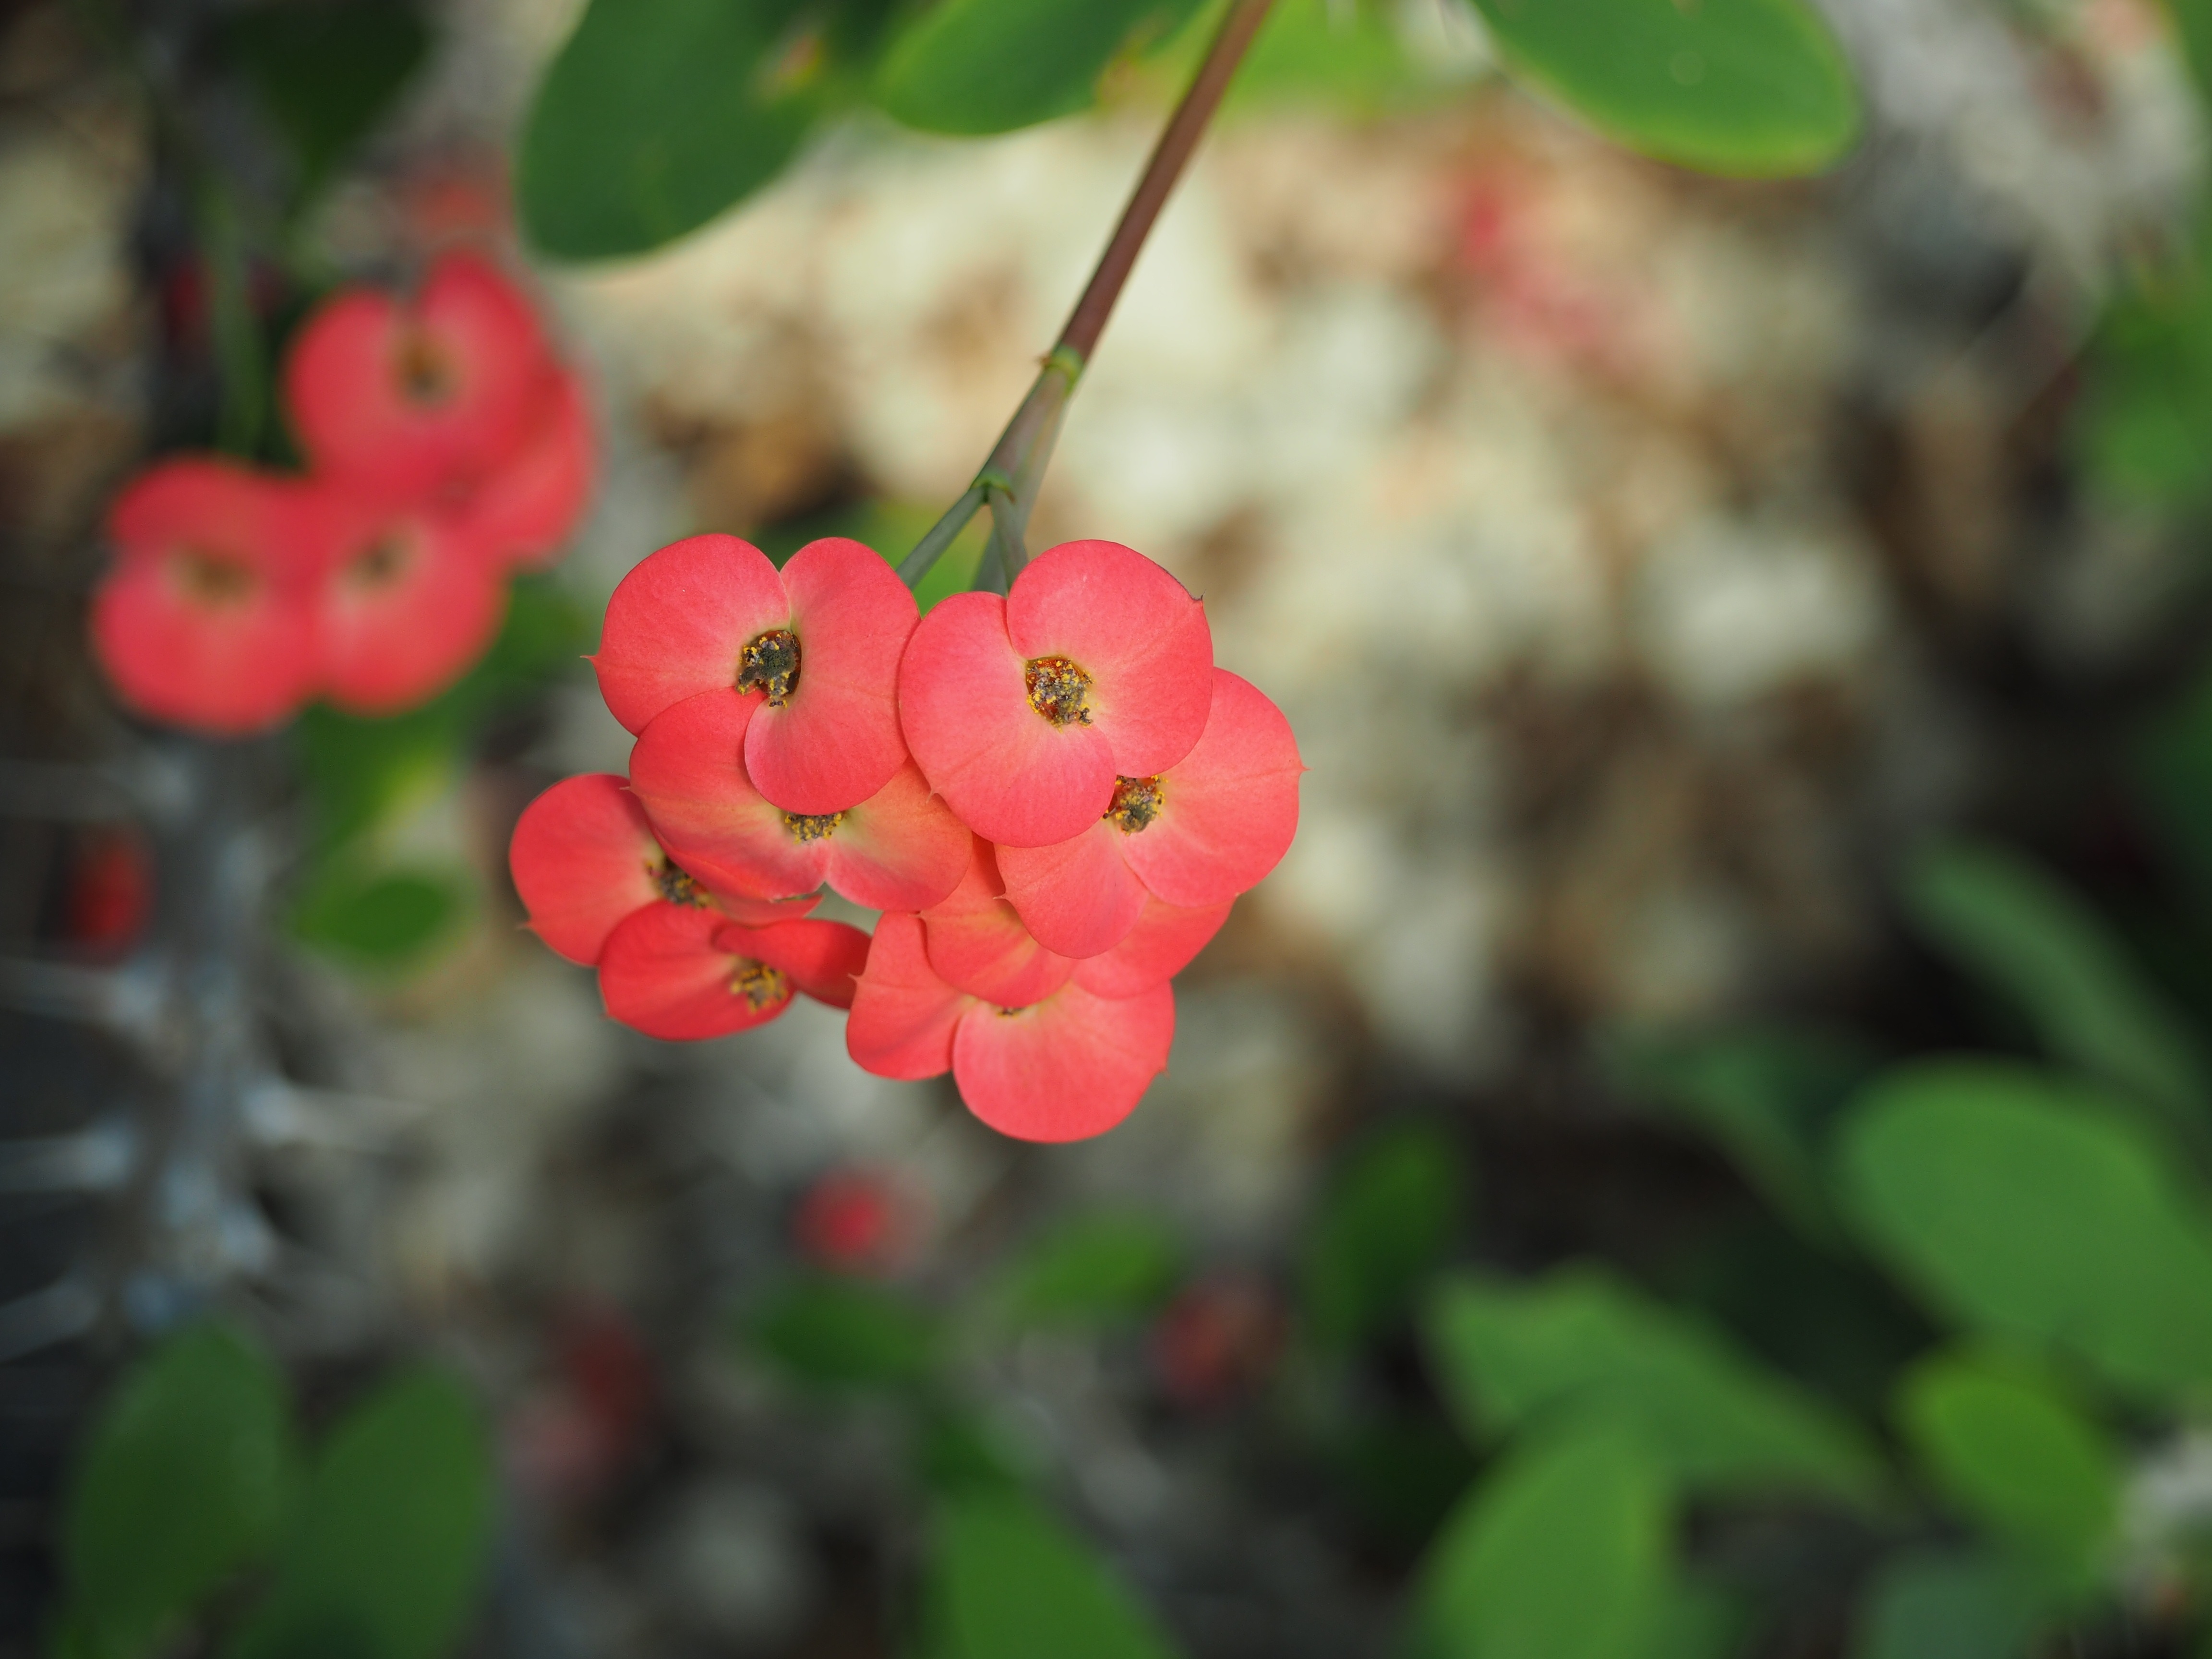
nature, blossom, plant, leaf, flower, petal, green, red, botany, flora, wildflower, flowers, close up, shrub, macro photography, flowering plant, euphorbia milii, tropical plants, annual plant, plant stem, land plant